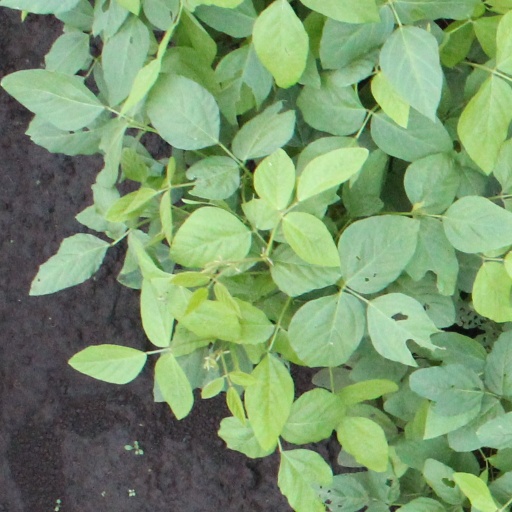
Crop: soybean